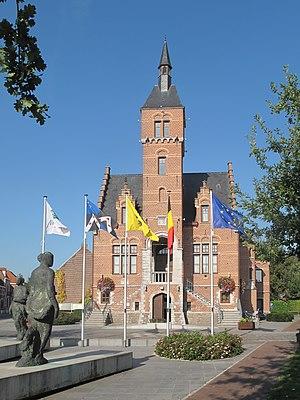
Lovendegem est une ancienne commune néerlandophone de Belgique située en Région flamande, dans la province de Flandre-Orientale.